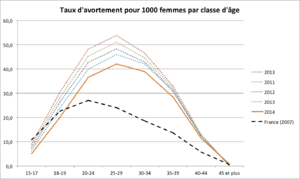
Taux d'avortement par classe d'âge en en Russie sur la période 2010 2014 - Comparatif avec la situation française (2007) Source Rosstat - Drees pour la France
L'avortement est autorisé par la loi en Russie et pris en charge sur fonds publics :